Alfred Pippard

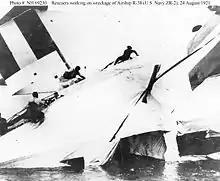
R38 airship wreckage

A few months after the start of World War I, Pippard resigned from the water board with the intention of contributing to the war effort. His poor eyesight barred him from a commission in the Royal Engineers so he entered his name of a register organised by the Institution of Civil Engineers to place their members in appropriate wartime jobs. Pippard's name was brought to the attention of HC Watts, who was a university classmate and a member of the technical section of the Admiralty Air Department. Pippard accepted a post as a technical advisor to the director of the department in January 1915.